Constitution of Mississippi

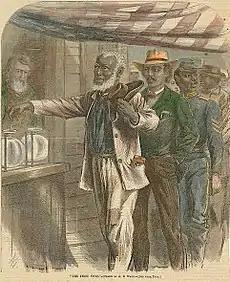
With the Confederacy defeated by the Union at the end of the American Civil War, slavery was ended and outlawed throughout the United States. The former Confederate states adopted new state constitutions, which granted newly freed slaves and African Americans the right to vote for the first time. An 1867 drawing in "Harper's Weekly" lauds the Union victory by showing freed slaves and U.S. Colored Troops veterans exercising their newly bestowed right to vote by casting ballots for the first time.

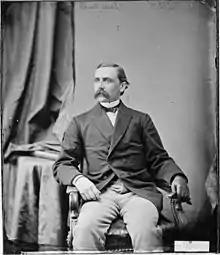
Adelbert Ames was Mississippi's last Republican governor in the 19th century, leaving office in 1876 after a fraud-wrought election the previous year in which many black and Republican voters were violently kept from the polls by terrorists. Ames resigned several months later, amid threats of impeachment by a hostile Democrat-controlled state legislature. He was the last Republican governor of Mississippi in the 19th century and for much of the 20th century as well. A Republican would not become governor of Mississippi again until 1992; more than 115 years after Ames's tenure had ended.

The 1868 constitution was adopted on May 15, 1868, and approved and ratified by the people of the state a year later on December 1, 1869. This was unlike the 1890 constitution that replaced it 22 years, for that constitution was completely created and approved by a convention. In use for 22 years, the 1868 constitution was the first in the history of the state to have been approved by popular consent, when it was sent to the people at large for their ratification. It was also the first state constitution of Mississippi to have been created by both African American and white delegates. The 1868 constitution banned slavery, which had been legal under the two previous state constitutions, extended citizenship, the right of voting and bearing arms to black men, established public schools for all children in the state for the first time in its history, prohibited double jeopardy in legal proceedings, and protected the rights of property ownership for married women.